Tunga (artist)

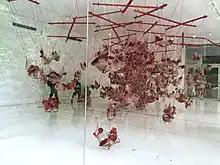
Internal view of Tunga's gallery in Inhotim, Belo Horizonte, Brazil

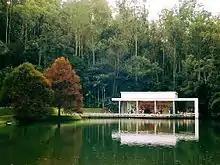
View of Tunga's gallery in Inhotim, Brazil

-1974 - Rio de Janeiro RJ - The Child Masturbation Museum, at the Rio de Janeiro Museum of Modern Art - MAM/RJ.